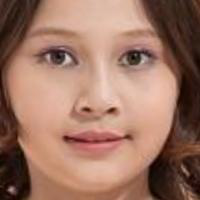
Age group: age 01-10